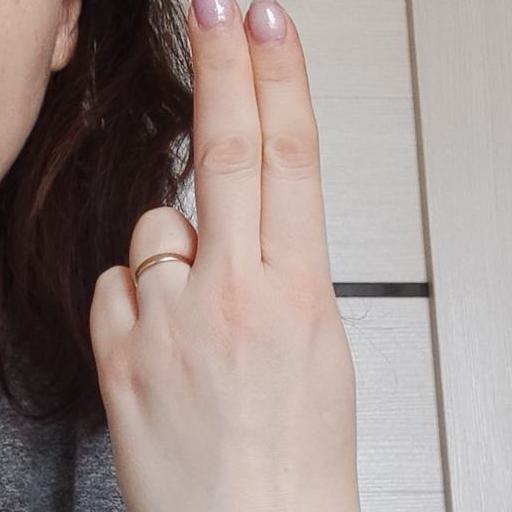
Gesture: two_up_inverted